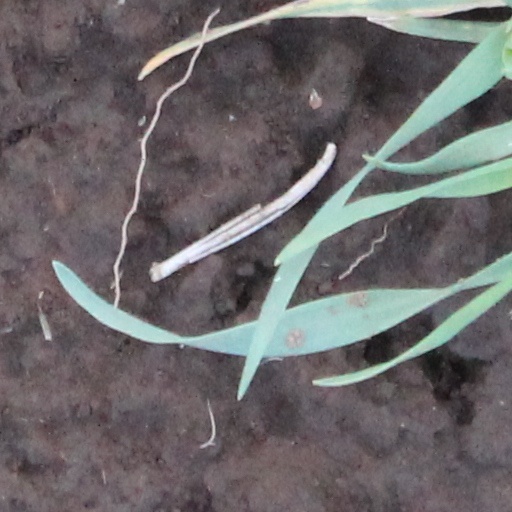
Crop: wheat